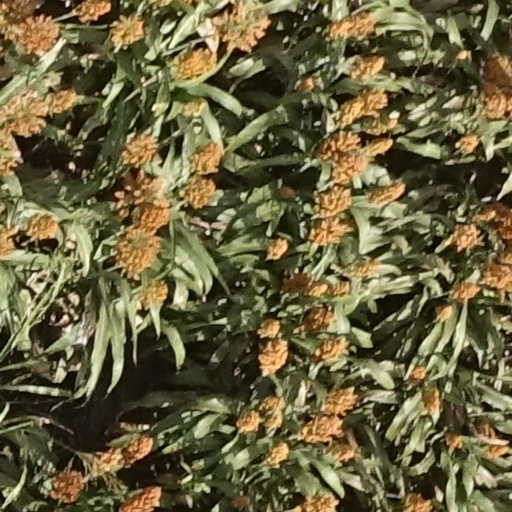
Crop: sorghum